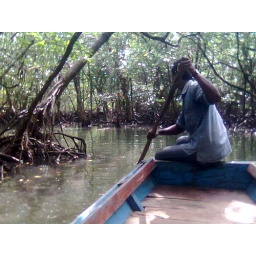
man driving a boat in the mangrove forest in india